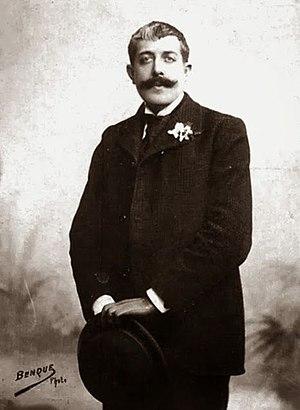
Jean Lorrain, pseudonyme de Paul Alexandre Martin Duval, est un écrivain français à très forte tendance parnassienne, né le 9 août 1855 à Fécamp, en Haute-Normandie, et mort le 30 juin 1906 à Paris.